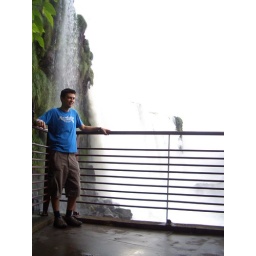
Noels gunge machine uses water in Brazil